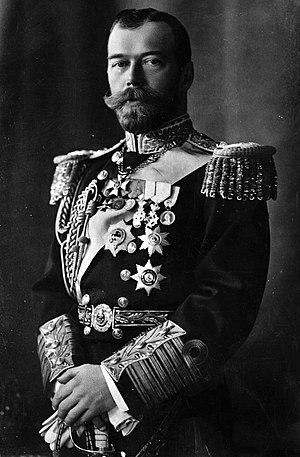
Tsar Nicolas II de Russie
Liste des dirigeants ainsi que des personnalités politiques et militaires des pays Alliés.
Sophie de Prusse, princesse de Prusse et d'Allemagne puis, par son mariage, reine des Hellènes, est née à Potsdam, en Prusse, le 14 juin 1870, et décédée à Francfort-sur-le-Main, dans le land de Hesse, en Allemagne, le 13 janvier 1932. Elle est souveraine de Grèce de 1913 à 1917 puis de 1920 à 1922.